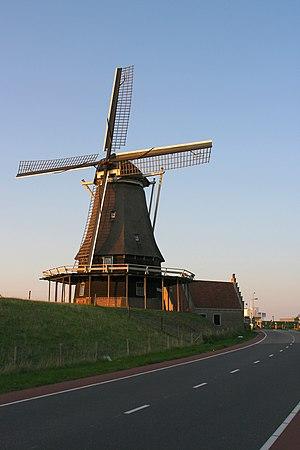
Cet article recense les moulins à vent de la province de Hollande-Septentrionale, aux Pays-Bas.